Pride parade

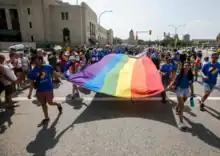
'Walk Loud, Walk Proud' - Capturing the vibrant spirit of Winnipeg's Pride Parade on June 4, 2023.

Madrid Pride Parade, known as "Fiesta del Orgullo Gay" (or simply "Fiesta del Orgullo"), "Manifestación Estatal del Orgullo LGTB" and "Día del Orgullo Gay" (or simply "Día del Orgullo"), is held the first Saturday after June 28 since 1979.